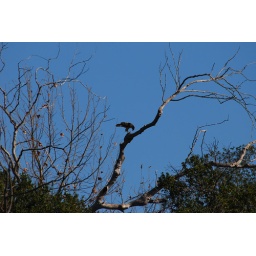
23 DSC_8891 Red tailed Hawk high in tree eating a snake 2